Kamajiro Hotta

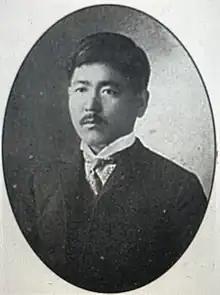
This portrait of Kamajiro Hotta originally appeared in the Japanese American newspaper entitled "Sakuramento Heigen Nihonjin Taisei Ichiran" in 1911.

Kamajiro Hotta (堀田 鎌次郎, "Hotta Kamajiro," born October 26, 1876) was an influential Japanese immigrant farmer in the state of California during the early 20th century. His primary contributions to the California farming industry were in Walnut Grove. While he grew many different crops during his time in the United States, he is most commonly known for growing asparagus. Following his first major land acquisitions in 1904, Hotta's farming career boomed because of his unique land contracts that gave him more autonomy over business operations than other Japanese immigrant farmers at the time.